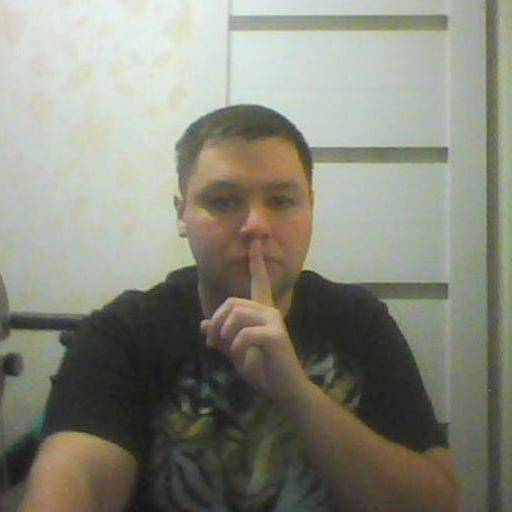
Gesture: mute